Neoclassical architecture in Russia

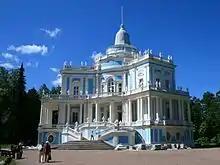
Antonio Rinaldi, the pavilion in Oranienbaum

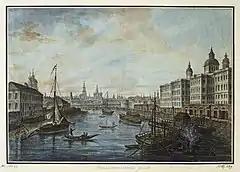
Moscow Orphanage. By Fyodor Alekseyev, early 19th century

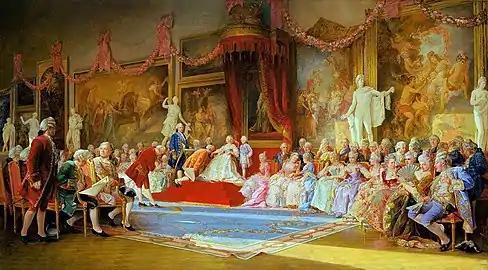
Inauguration of Imperial Academy of Arts by Valery Jacobi, 1889, Louvre

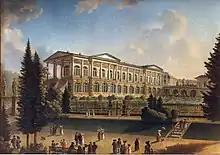
The Cameron Gallery in Tsarskoe Selo

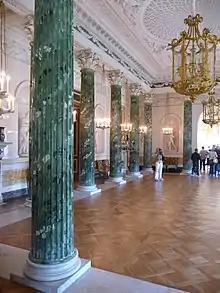
The "Greek Hall" from the Pavlovsk Palace by Vincenzo Brenna (1789)

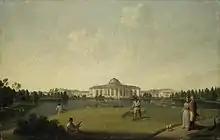
View of the Tauride Palace in a painting by Benjamin Patersen

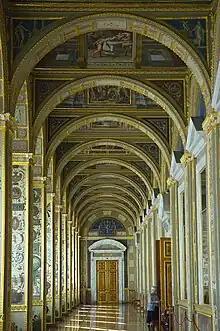
The "Raphael's Loggia" in the Hermitage Museum by Giacomo Quarenghi, (1787–1792)

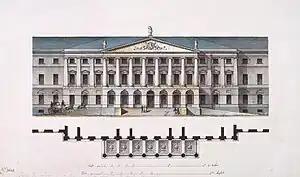
Design for the Smolny Institute in St Petersburg by G. Quarenghi

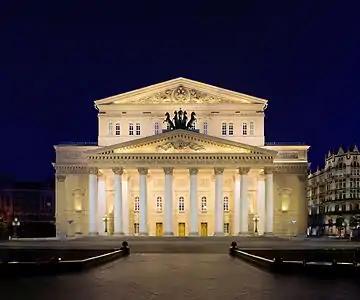
The Bolshoi Theatre, taken 2011

As part of the European cosmopolitan class of the 18th century, Catherine set the tone of Russian social and intellectual life during her long reign. The Catherinian Era was a turning point in terms of the education of nobility, particularly in the fields of art and literature. French became the court language, and along with the language came the ideas of Enlightenment as well. Her embrace of the neo-classicism current linked her capital to ancient Rome, and this phenomenon was particularly encouraged by poetic allusions to St. Petersburg as similar to the ancient city, and the empress as the goddess Minerva. These Roman references must have galvanized her ideas, finally declaring in a letter to Frau Johanna Dorothea Bielcke (1770):